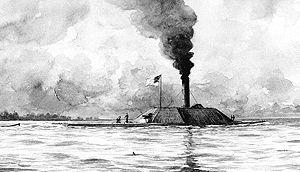
La bataille d'Elizabeth City eut lieu le 10 février 1862 au début de la guerre de Sécession, et fut la 2ᵉ opération de la campagne de Burnside en Caroline du Nord. Elle succéda à la prise de l’île Roanoke par un puissant corps expéditionnaire fédéral et eut lieu sur la rivière Pasquotank, près d’Elizabeth City, au débouché de la Pasquotank dans la baie d'Albemarle.